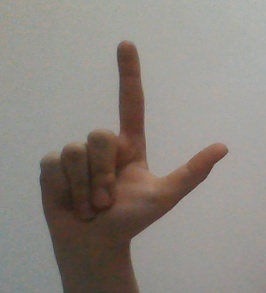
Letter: laam